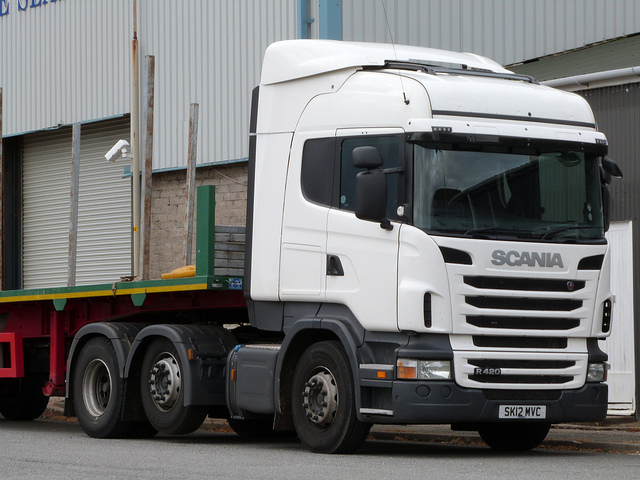
A white truck with an empty truck bed next to a building.

The truck has a empty flat bed in back.

A truck parked in the street next to a building.

A long haul truck with a white cab is parked next to a building.